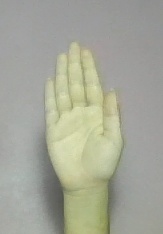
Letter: seen